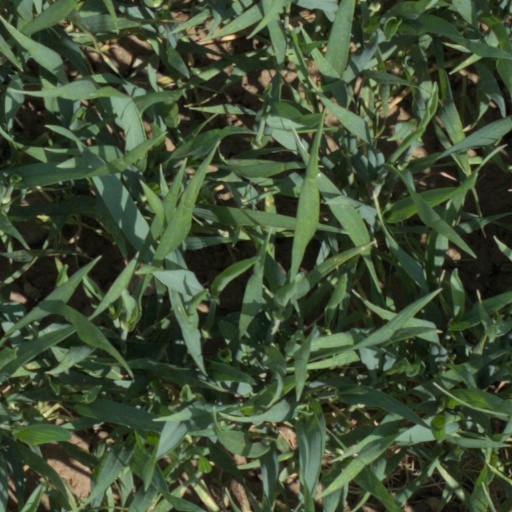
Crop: wheat